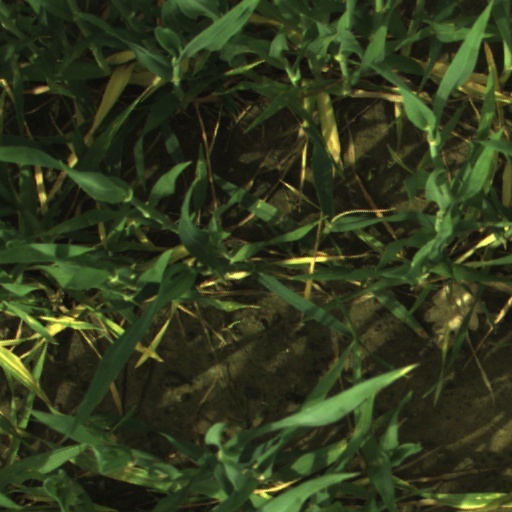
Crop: wheat